Martha Berry

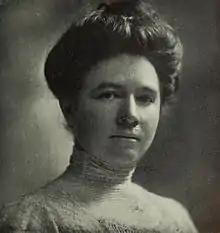
Martha Berry, founder of Berry College

Martha McChesney Berry (October 7, 1865 – February 27, 1942) was an American educator and the founder of Berry College in Rome, Georgia.